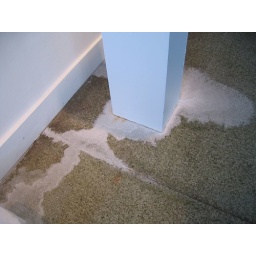
Covivant Gallery floor under the small salt box